Cotton University

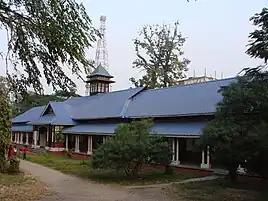
A structure at Cotton University

Cotton College State University was created through an Act of the Government of Assam (Act XIX of 2011). This act received the assent of the Governor of Assam on 3 September 2011, published in the Assam Gazette on 5 September 2011. The Cotton College became its constituent college.